Wildlife of Cameroon

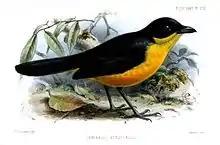
"Laniarius atroflavus"

Cameroon has more than 900 bird species which belong to 76 families. Of these 7 are endemic and 20 are specialty species. With this rich reporting of birds, they are categorized as resident birds (found throughout the year), breeding birds (which breed during the season), and migrants birds found only during specific the seasons and wintering birds which resided here during winter away from the colder regions of the north.